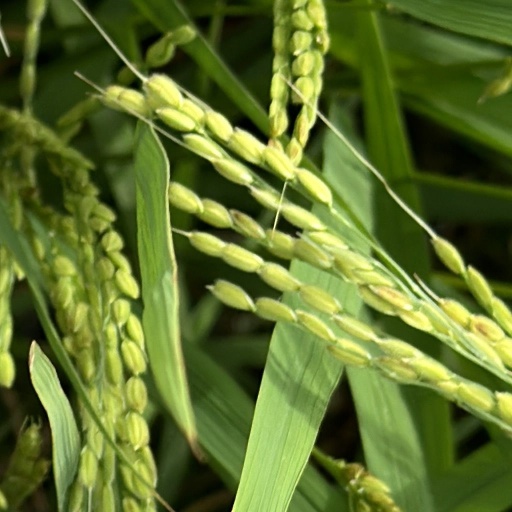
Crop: rice